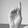
ASL letter: D